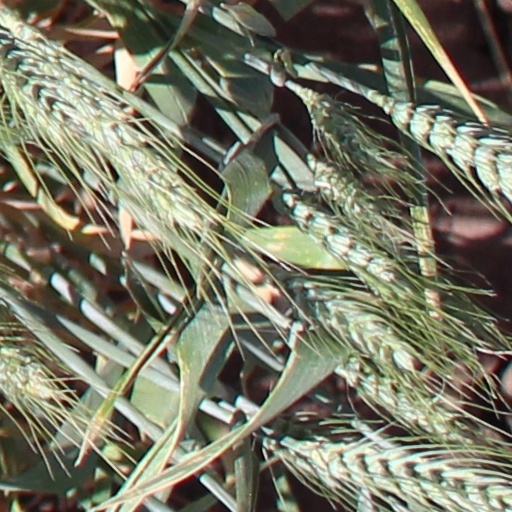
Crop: wheat